Cricket

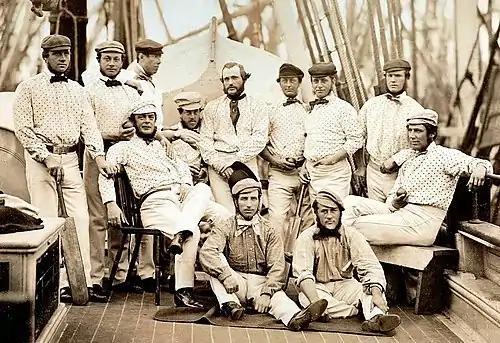
The first English team to tour overseas, on board ship to North America, 1859

In 1844, the first-ever international match took place between what were essentially club teams, from the United States and Canada, in Toronto; Canada won. In 1859, a team of English players went to North America on the first overseas tour. Meanwhile, the British Empire had been instrumental in spreading the game overseas, and by the middle of the 19th century it had become well established in Australia, the Caribbean, British India (which also includes present-day Pakistan and Bangladesh), New Zealand, North America and South Africa.